Jeju Dongmun Traditional Market

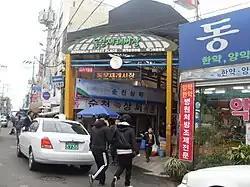
One of the entrances to the market (2009)

Jeju Dongmun Traditional Market is a covered traditional market in Jeju City, Jeju Province, South Korea. It is the largest and oldest extant permanent traditional market in Jeju.